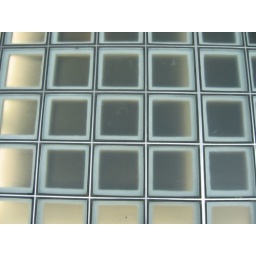
This is actually a glass floor over part of the Toronto underground PATH system